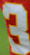
Number: 3